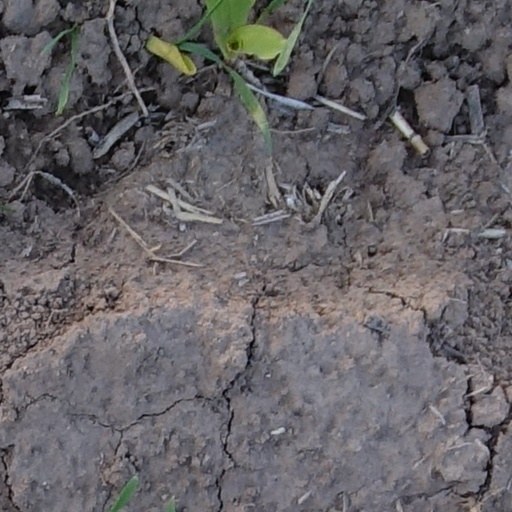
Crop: wheat